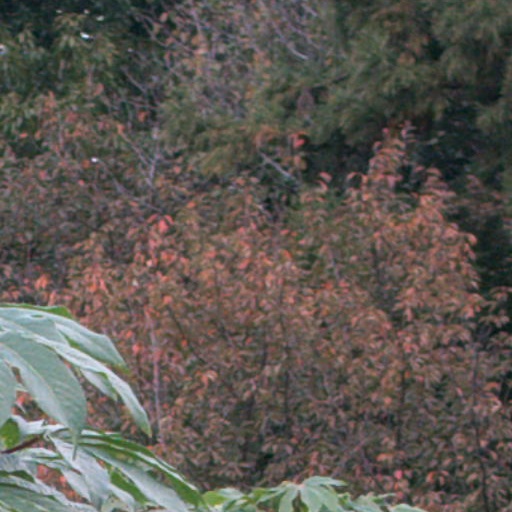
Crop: cassava